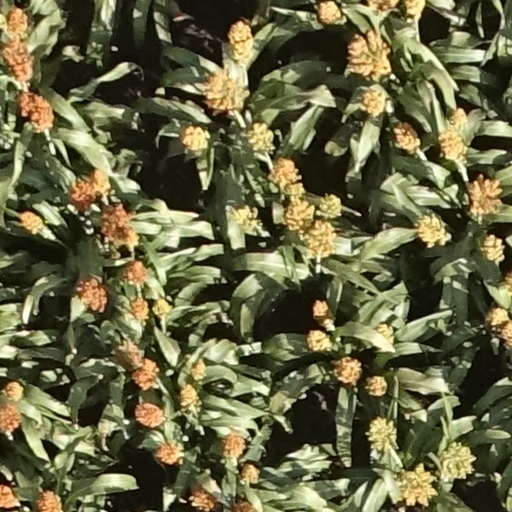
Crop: sorghum